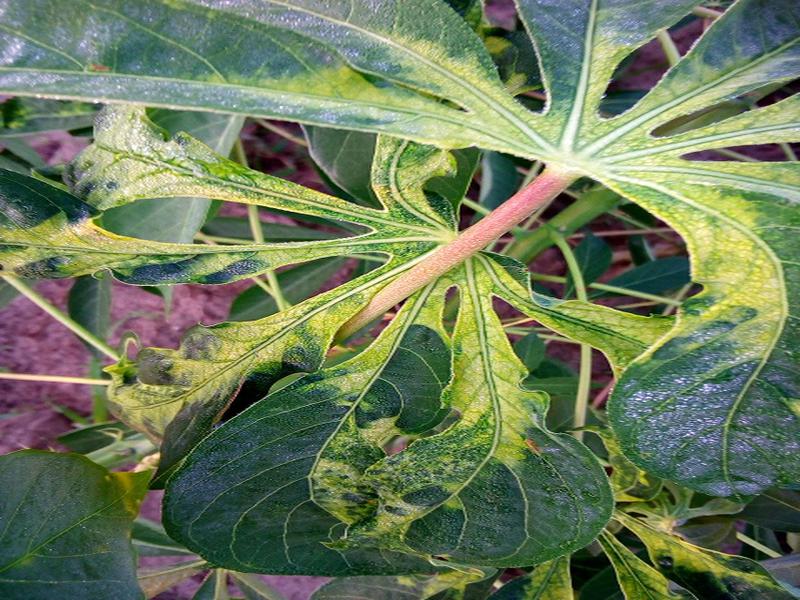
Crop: cassava
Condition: mosaic_disease